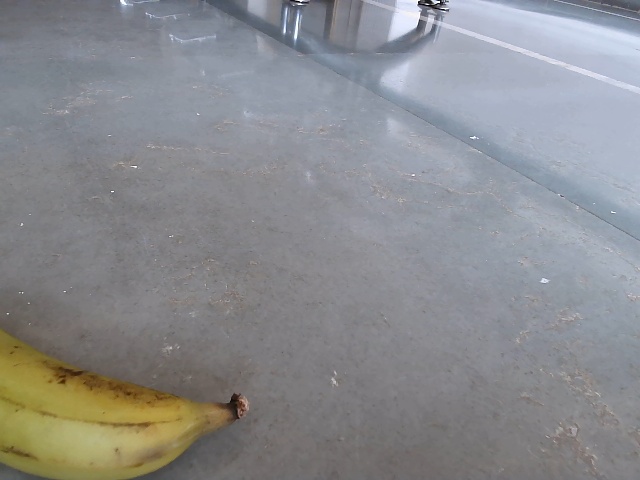
Label: Raw_Banana